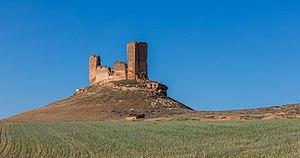
Soria est une municipalité et une ville espagnole, dans l'est de la communauté autonome de Castille-et-León et la capitale de la province homonyme. Elle est située au bord de la rivière Duero, dans son cours haut. À environ 1063 mètres au-dessus du niveau de la mer, Soria est la deuxième capitale provinciale la plus élevée d'Espagne. Sa population est de 39 528 habitants. La municipalité a une superficie de 271,77 km², avec une densité de 144,13 habitants/km². Malgré ce nombre modeste, cela représente 40 % de la population de la Province de Soria. Celle-ci est la moins peuplée d'Espagne avec seulement 9 habitants au km².